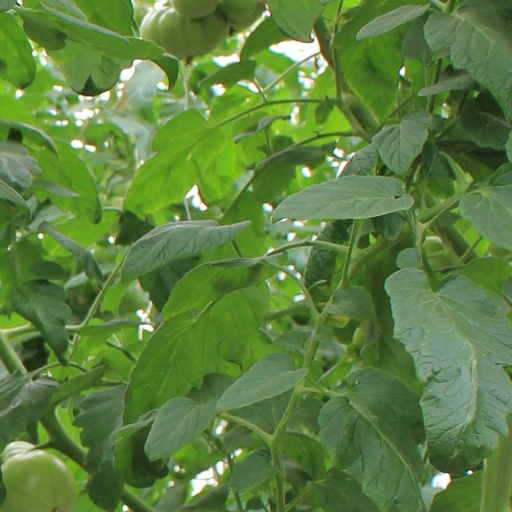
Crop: tomato